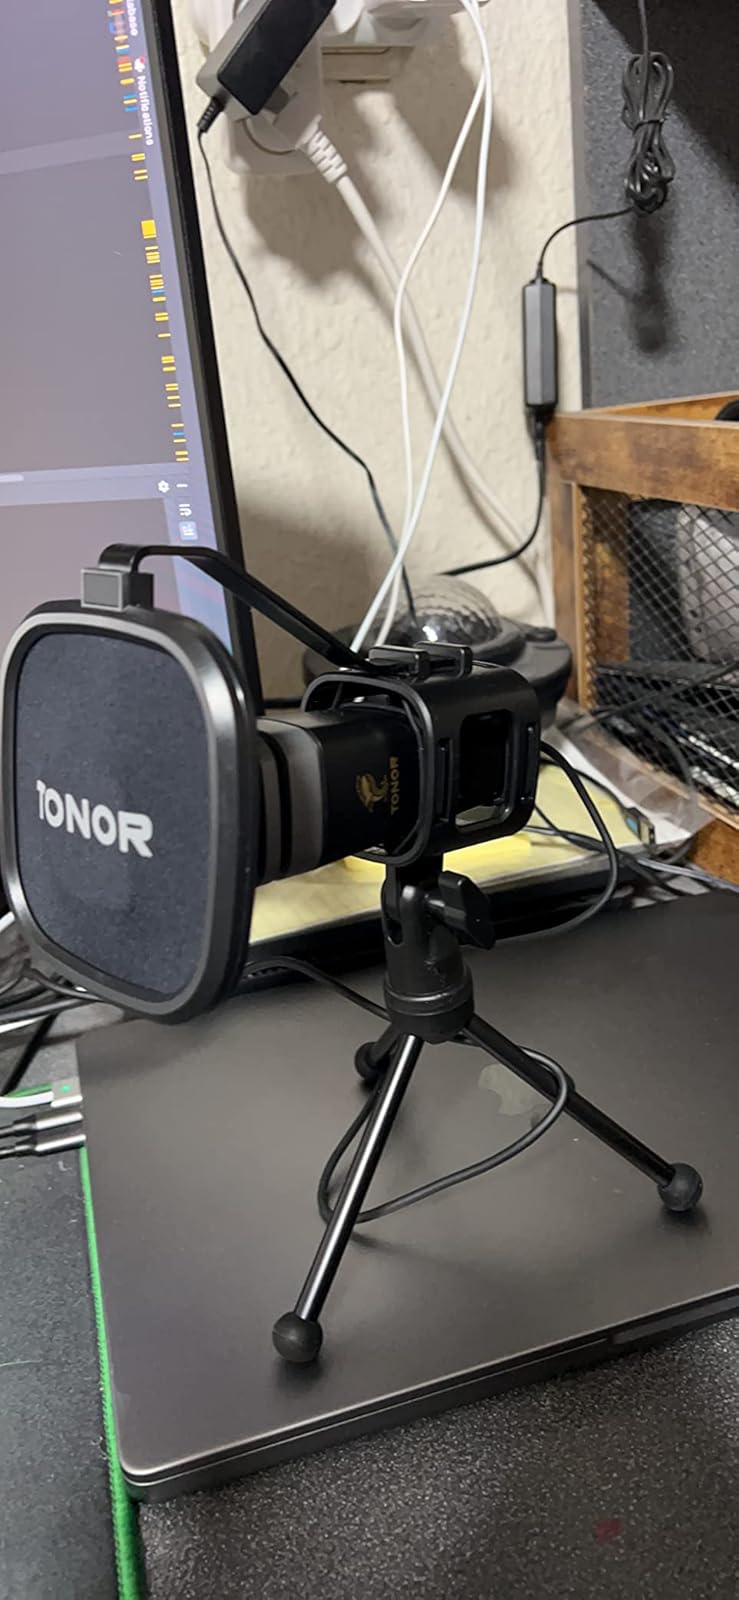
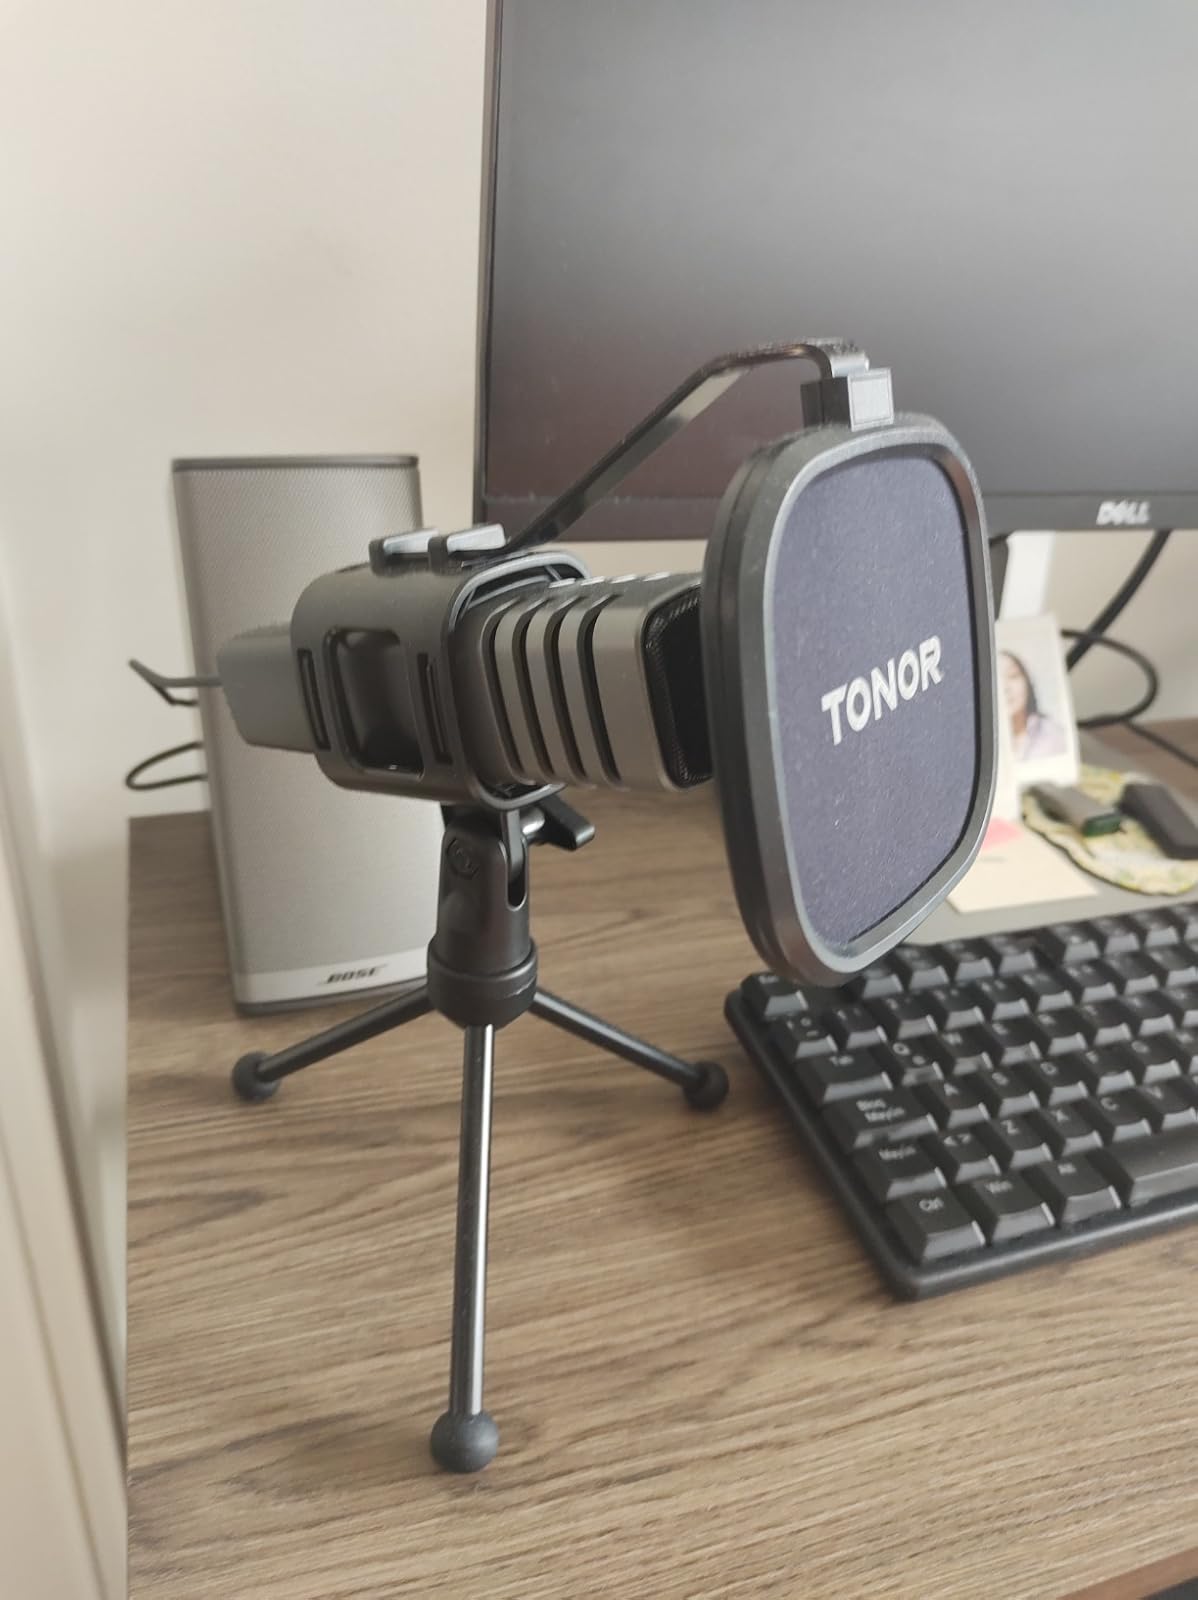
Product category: microphone
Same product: yes